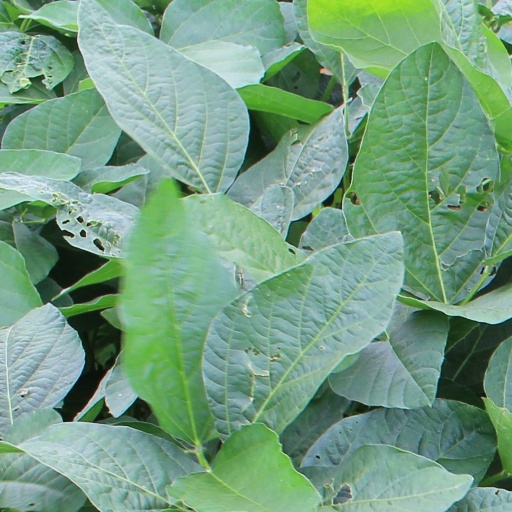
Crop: soybean